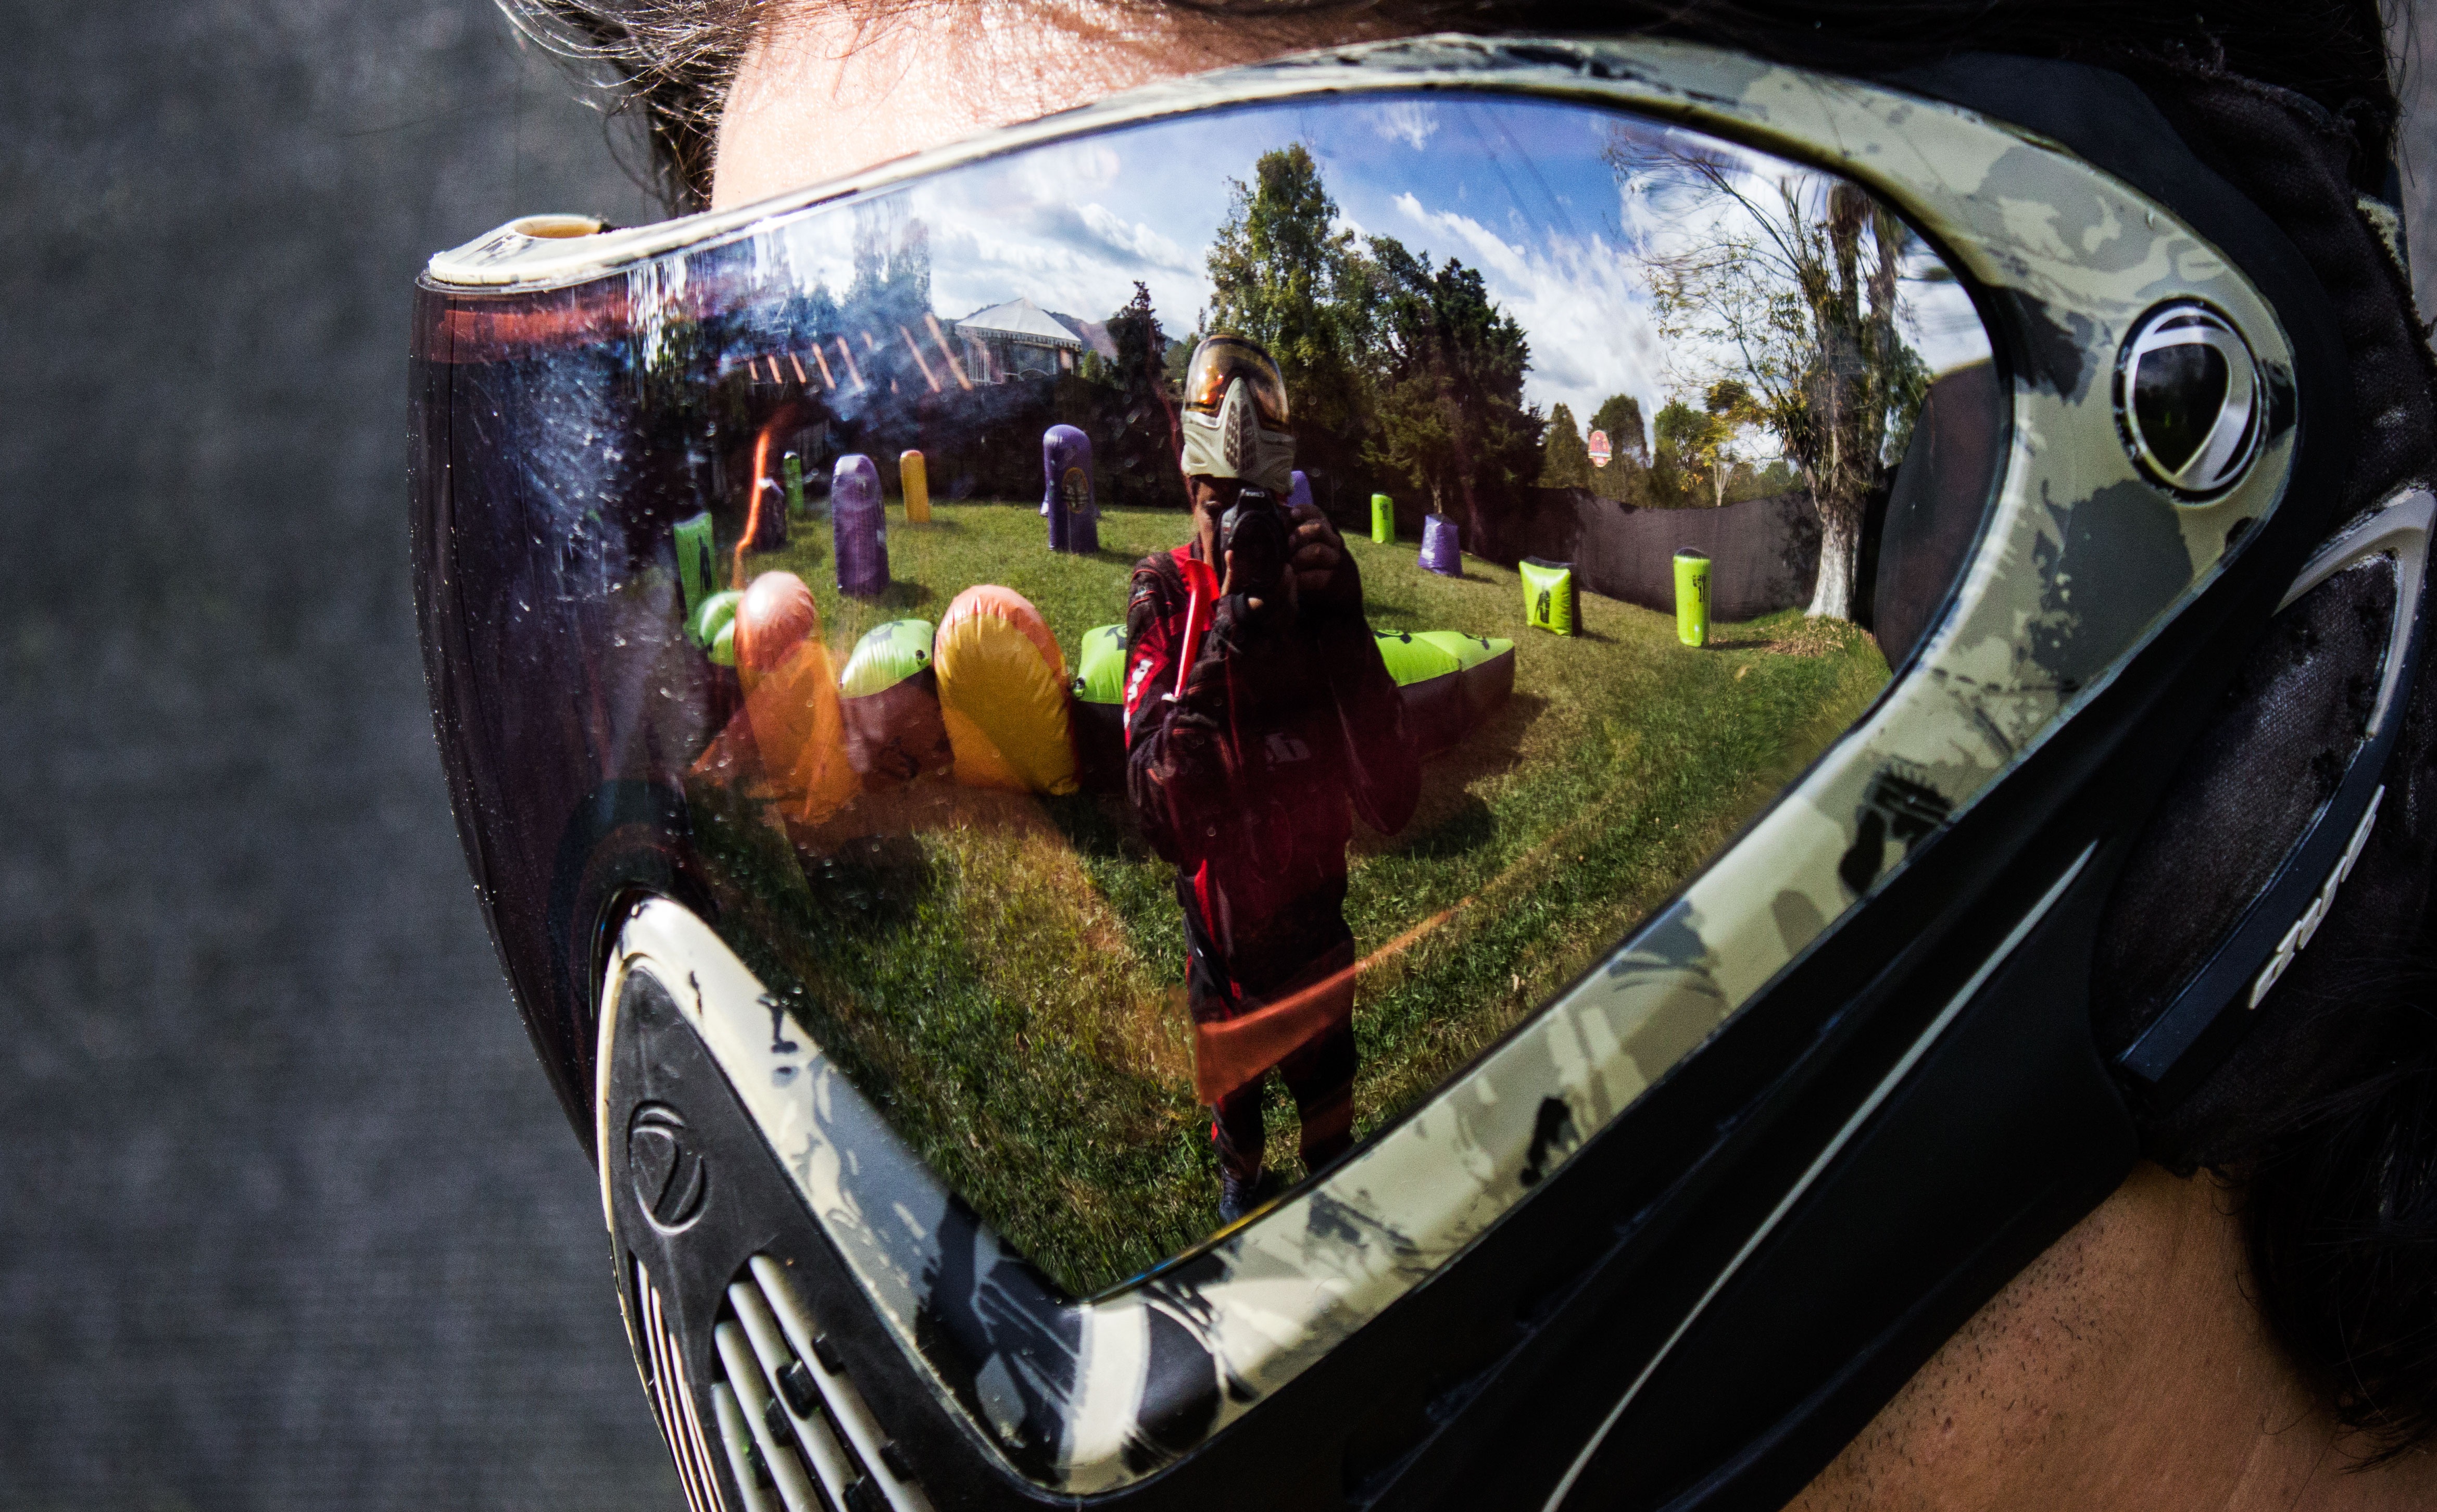
sport, vehicle, player, adrenaline, pintball, font font game font font, font font extreme font font, font font recreation font font, font font class mask font font, font font class paintball font font